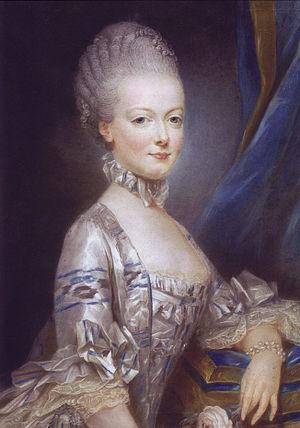
Marie-Antoinette de Habsbourg-Lorraine, née le 2 novembre 1755 à Vienne en Autriche et morte guillotinée le 16 octobre 1793 sur la place de la Révolution à Paris, est reine de France et de Navarre de 1774 à 1791, puis reine des Français de 1791 à 1792. Elle est la dernière reine de l’Ancien Régime.
Louis XVI, né le 23 août 1754 à Versailles et mort guillotiné le 21 janvier 1793 à Paris, est roi de France et de Navarre du 10 mai 1774 au 6 novembre 1789, puis roi des Français jusqu’au 21 septembre 1792. Il est le dernier roi de France de la période dite de l'Ancien Régime.
Joseph Ducreux, né à Nancy le 26 juin 1735 et mort le 24 juillet 1802 sur la route de Paris à Saint-Denis, est un portraitiste, pastelliste, miniaturiste et graveur lorrain, puis après 1766, français.